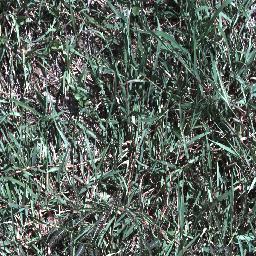
Label: negative